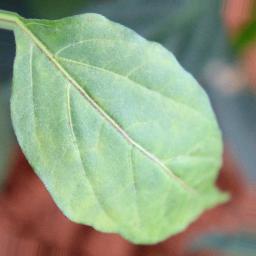
Label: healthy